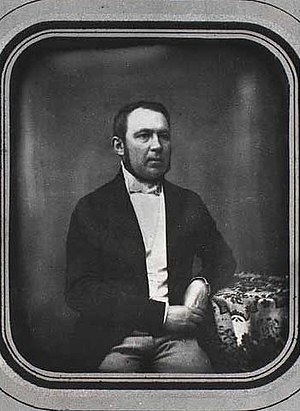
C.J.H. Kayser / Gengivelser
C.J.H. Kayser
Carl Johan Henrik Kayser var en dansk læge, nationaløkonom og politiker, bror til Harald Kayser.